Fuller Building

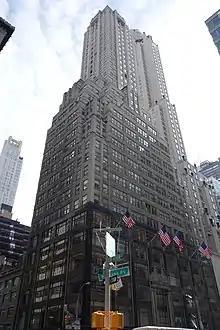
Viewed from across Madison Avenue and 57th Street

The Madison Avenue hallway contains nine elevators at the intersection with the 57th Street hallway. The south wall of the lobby has three elevators: a freight elevator west of the 57th Street hallway and two passenger elevators east of the elevators. The north wall contains six passenger elevators. Each elevator contains a double-leaf bronze door with eight hexagonal bronze reliefs depicting the process of construction, as well as Art Deco-style decorative molding. There is a staircase on the far eastern end of the Madison Avenue hallway, on the south wall. In addition, the service elevator next to the Madison Avenue entrance contains a cab. In total, the Fuller Building has ten elevators, of which eight are for passengers and two are for freight.